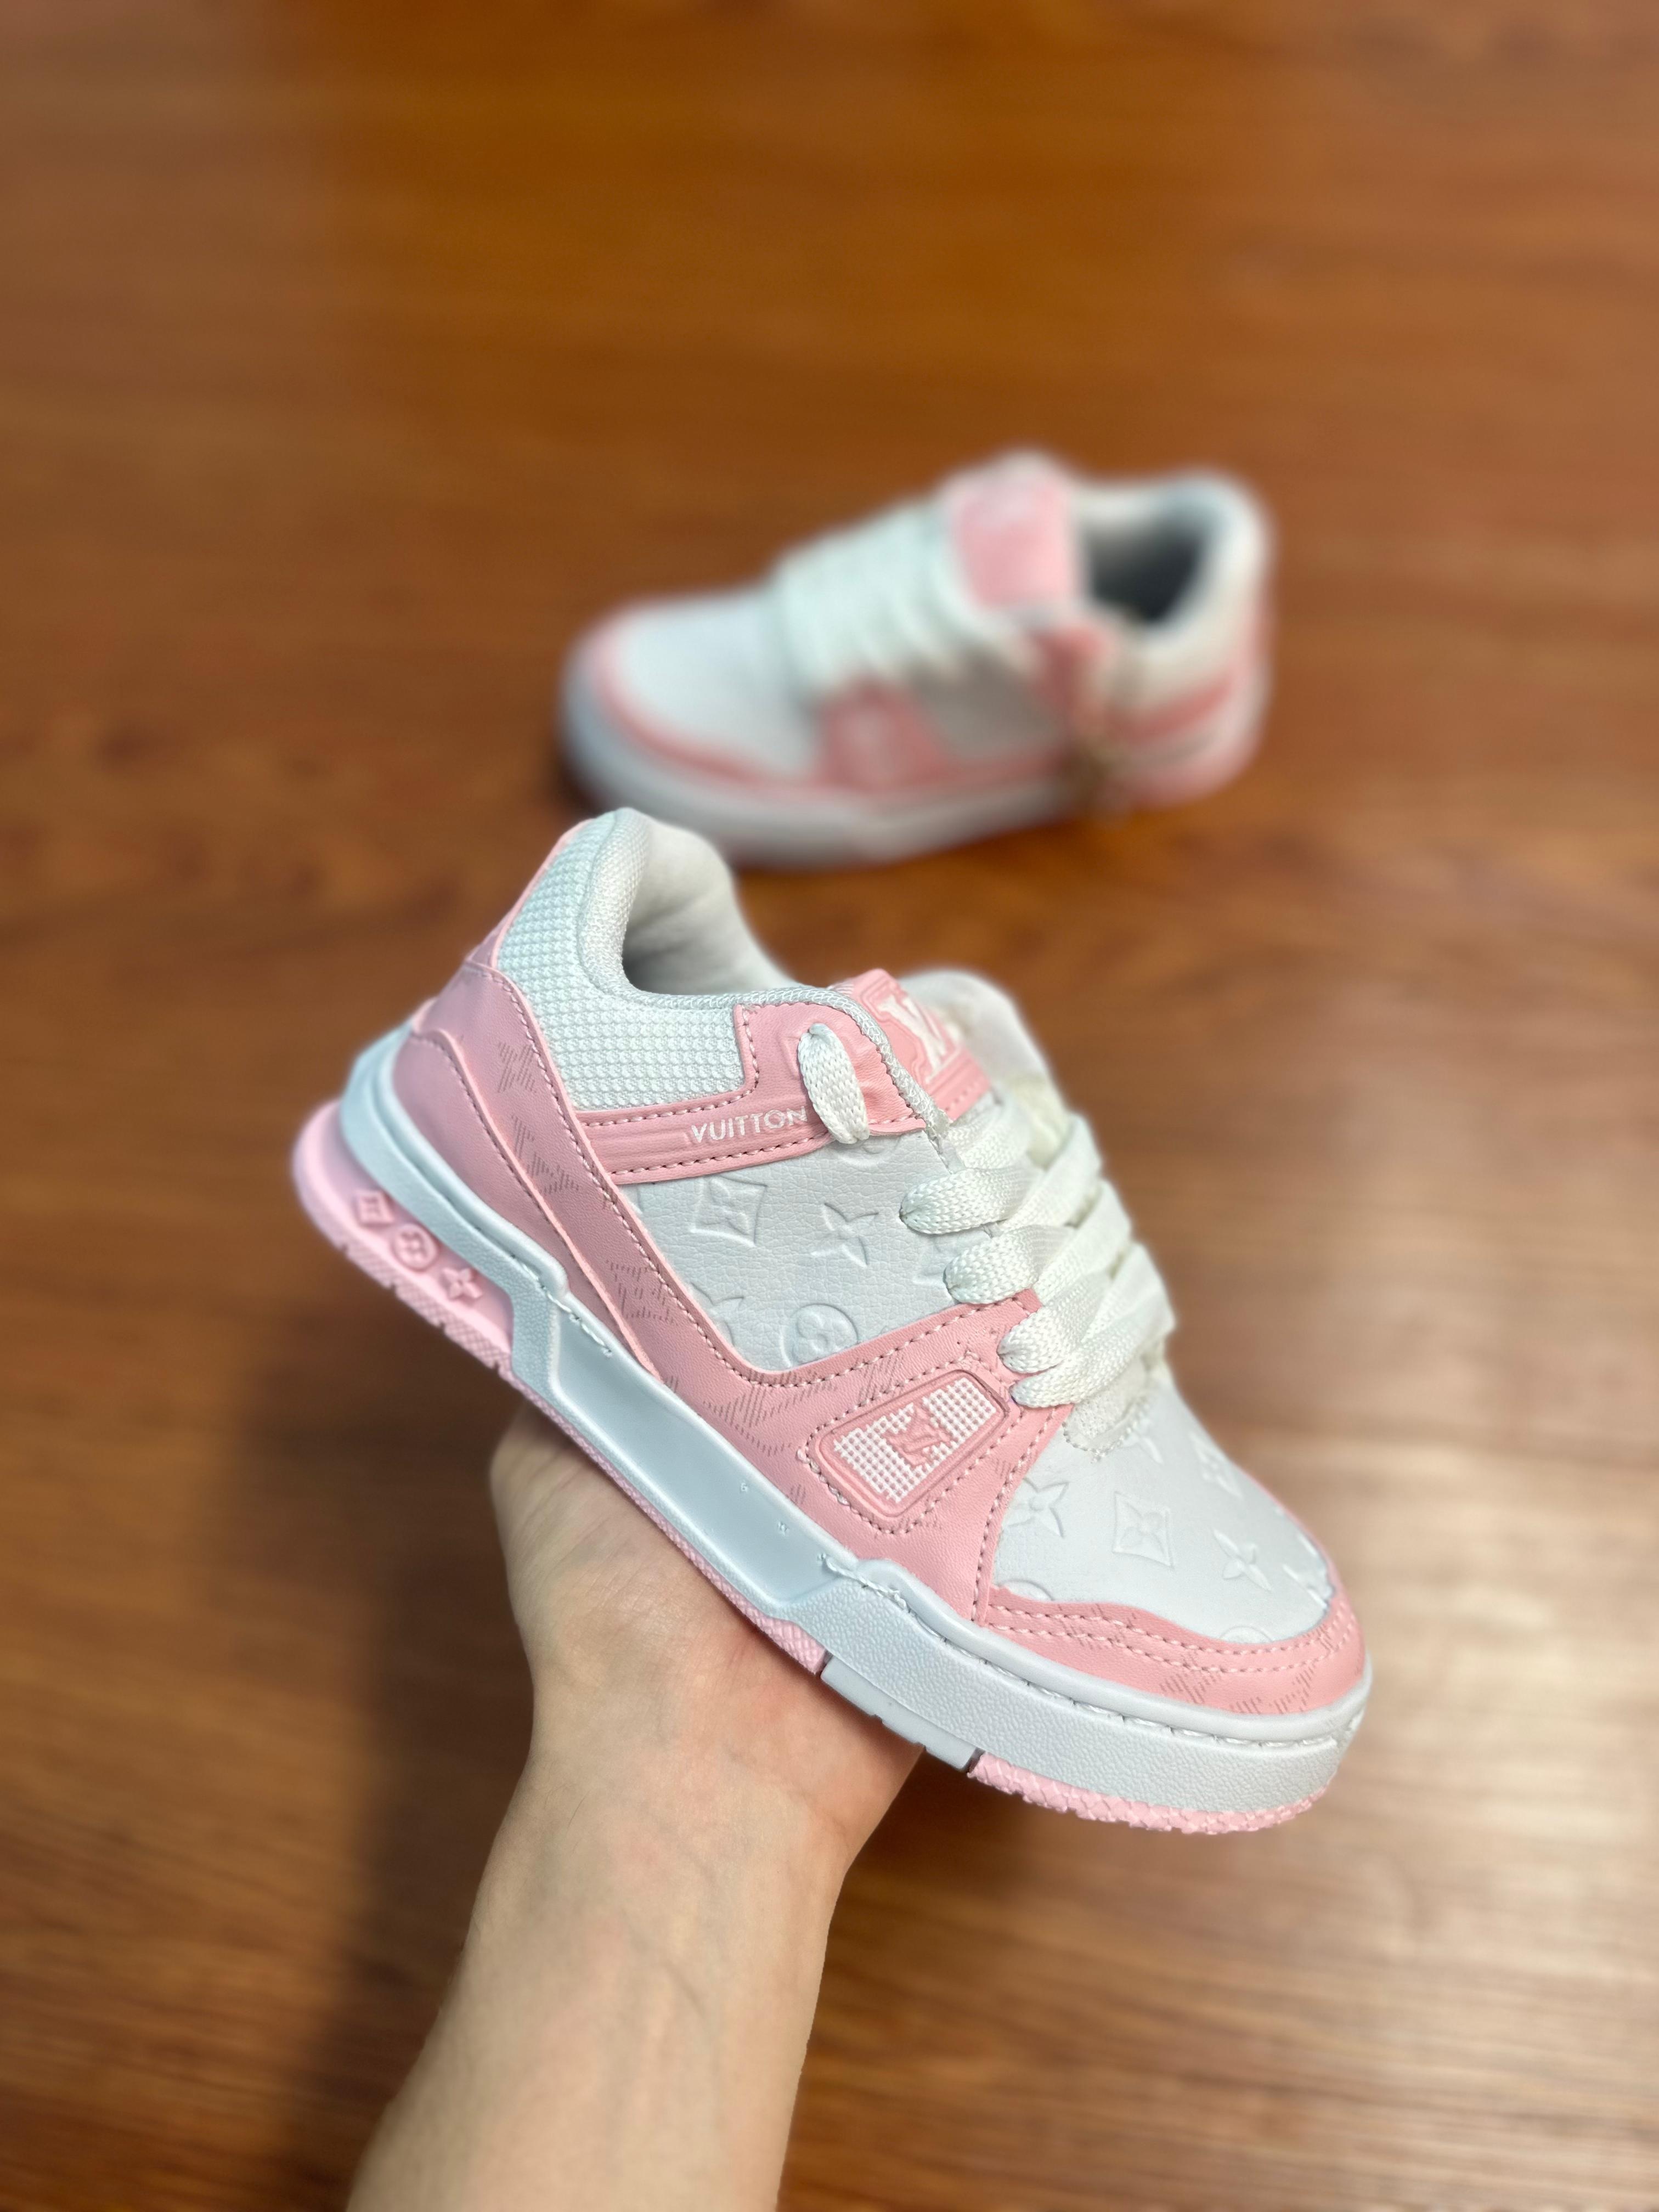
Tênis LV Infantil Rosa
Tênis LV Infantil Rosa - Estilo e Conforto para os Pequenos Design Charmoso e Moderno O Tênis LV Infantil Rosa é a escolha perfeita para as pequenas que gostam de um visual moderno e delicado. Com seu tom suave de rosa, ele traz um toque de charme e elegância, combinado com a praticidade que as crianças precisam. Esse modelo é ideal para quem quer um tênis estiloso e fácil de combinar. Conforto e Suporte Durante Todo o Dia Projetado para oferecer conforto o dia inteiro, o Tênis LV Infantil Rosa conta com uma palmilha acolchoada e um cabedal flexível, garantindo que os pezinhos sejam confortáveis ​​em qualquer atividade. O solado emborrachado proporciona tração e estabilidade, perfeito para as crianças brincarem e correrem com segurança. Durabilidade e Resistência Com materiais de alta qualidade, o Tênis LV Infantil Rosa é feito para resistir ao uso diário. Seu design dura o ritmo das crianças, e o modelo é fácil de manter, o que o torna ideal para o dia a dia.
Brand: Katraka Shoes
Category: Apparel & Accessories > Shoes > Baby & Toddler Shoes > Baby & Toddler Sneakers